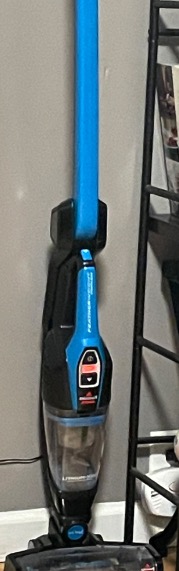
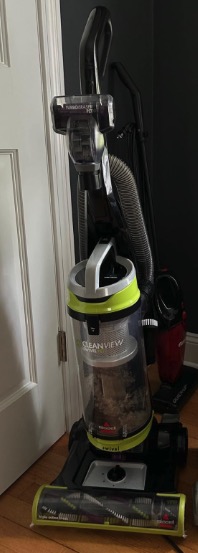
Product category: items_vacuum
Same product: no